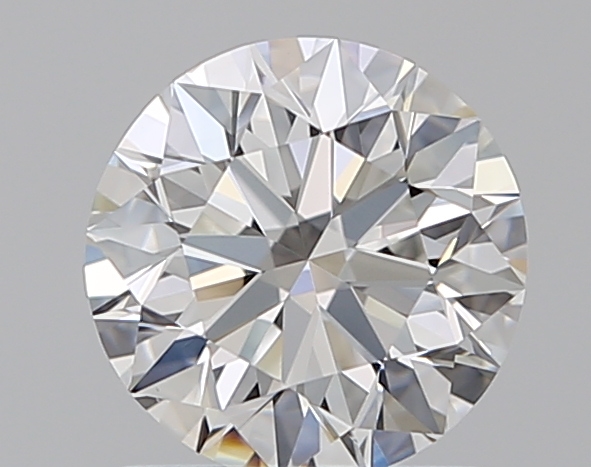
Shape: round
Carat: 1.01
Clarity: VS1
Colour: E
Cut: EX
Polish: EX
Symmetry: EX
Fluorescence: N
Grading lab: GIA
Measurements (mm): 6.34 x 6.38 x 3.99